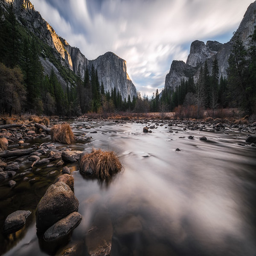
photograph : mountain catching the morning light .